Bangladesh Railway Class 3000

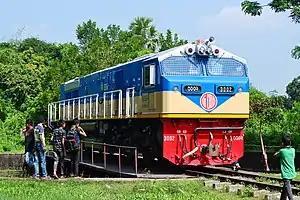
Locomotive 3002 on a turntable

Bangladesh Railway Class 3000 is a class of meter-gauge diesel-electric locomotives operated by Bangladesh Railway. This is the latest and most modern meter gauge locomotive class of the Bangladesh Railway. These locos could be used on broad gauge track also by changing bogies.